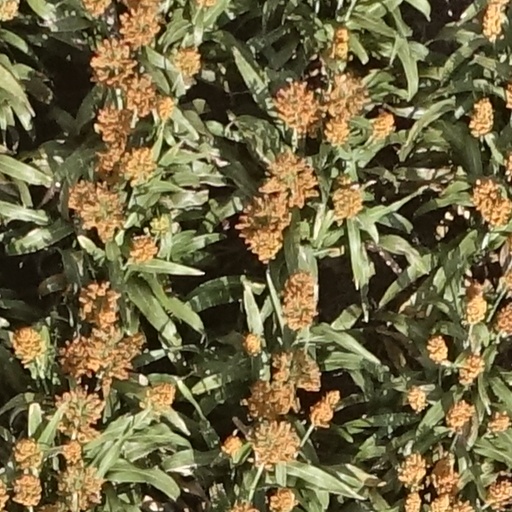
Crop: sorghum